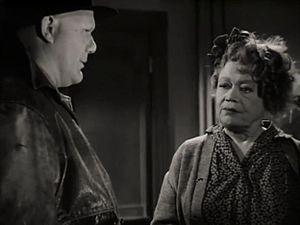
Esther Howard est une actrice américaine, née le 4 avril 1892 à Helena, morte le 8 mars 1965 à Los Angeles.